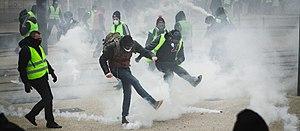
Le mouvement des Gilets jaunes apparaît en octobre 2018 et donne lieu à de nombreuses actions à partir du 17 novembre 2018 : des blocages d’axes routiers et de carrefours giratoires sont organisés, notamment en province, et des manifestations nationales se tiennent chaque samedi, ces dernières étant plus médiatisées.